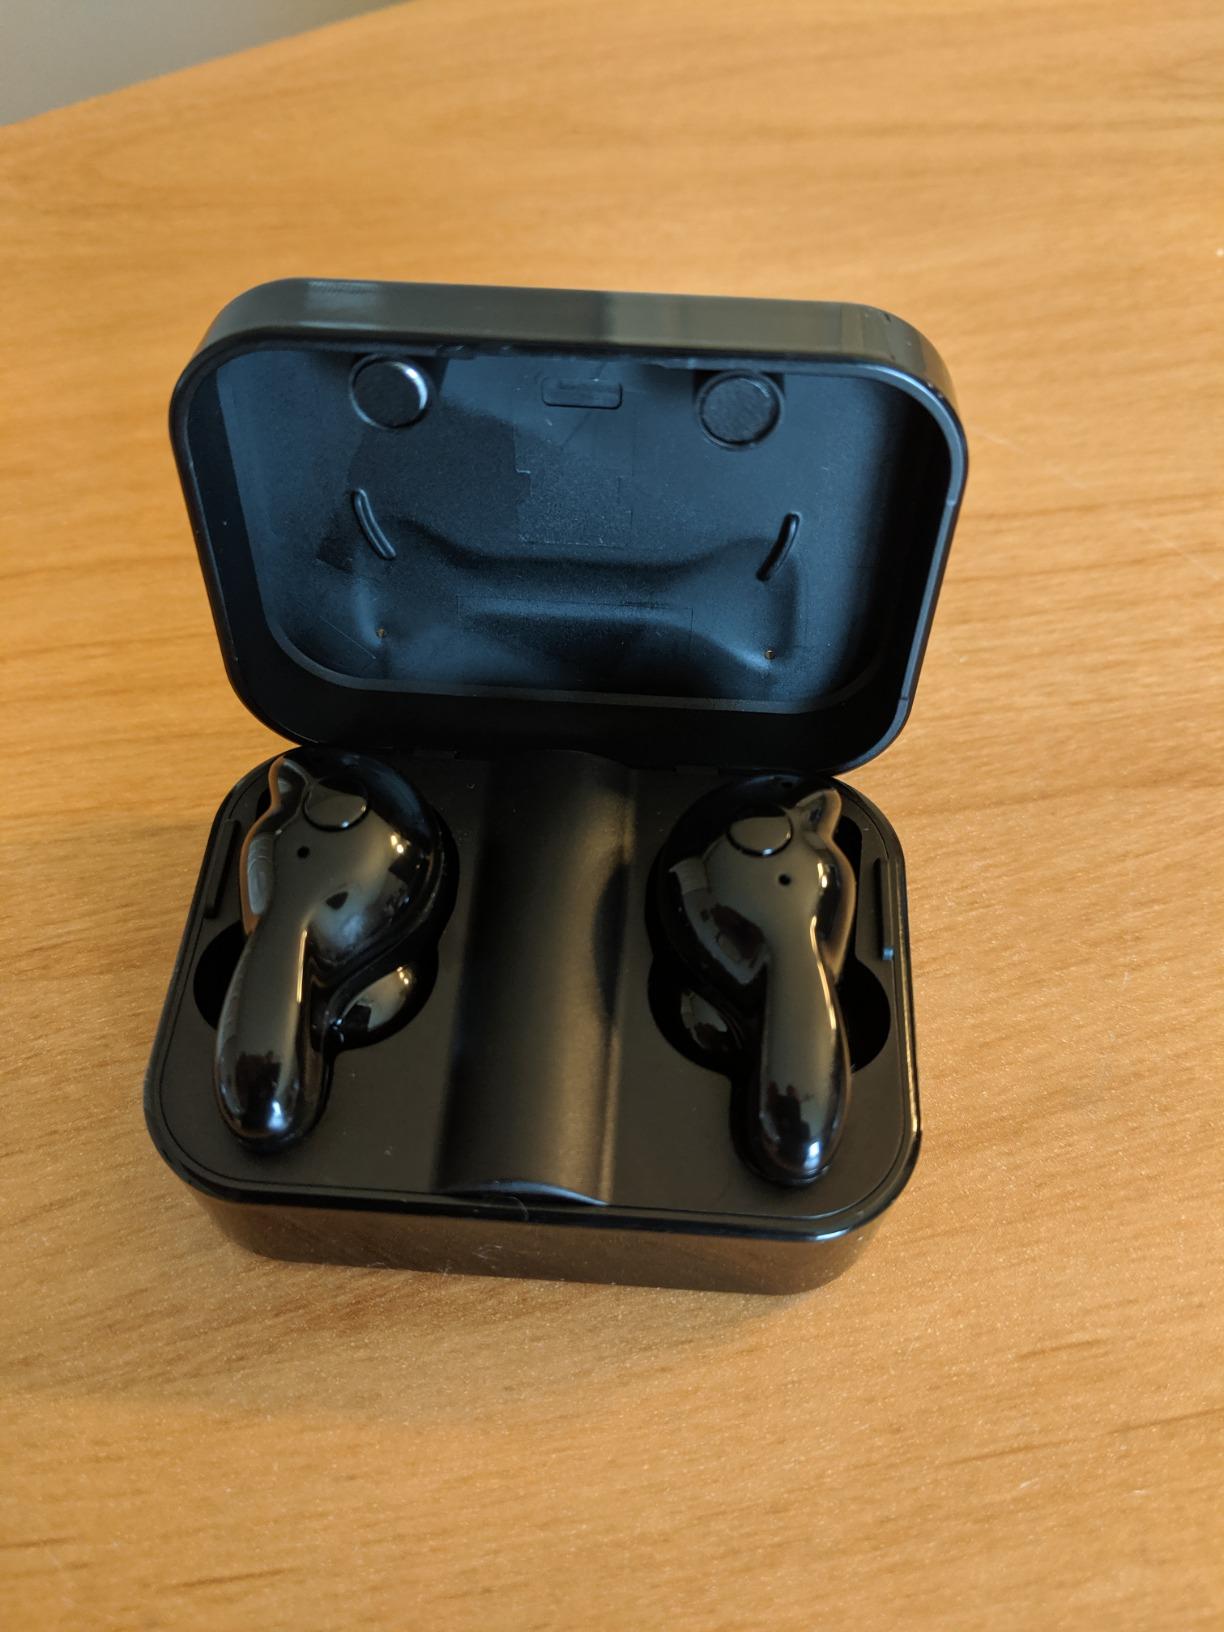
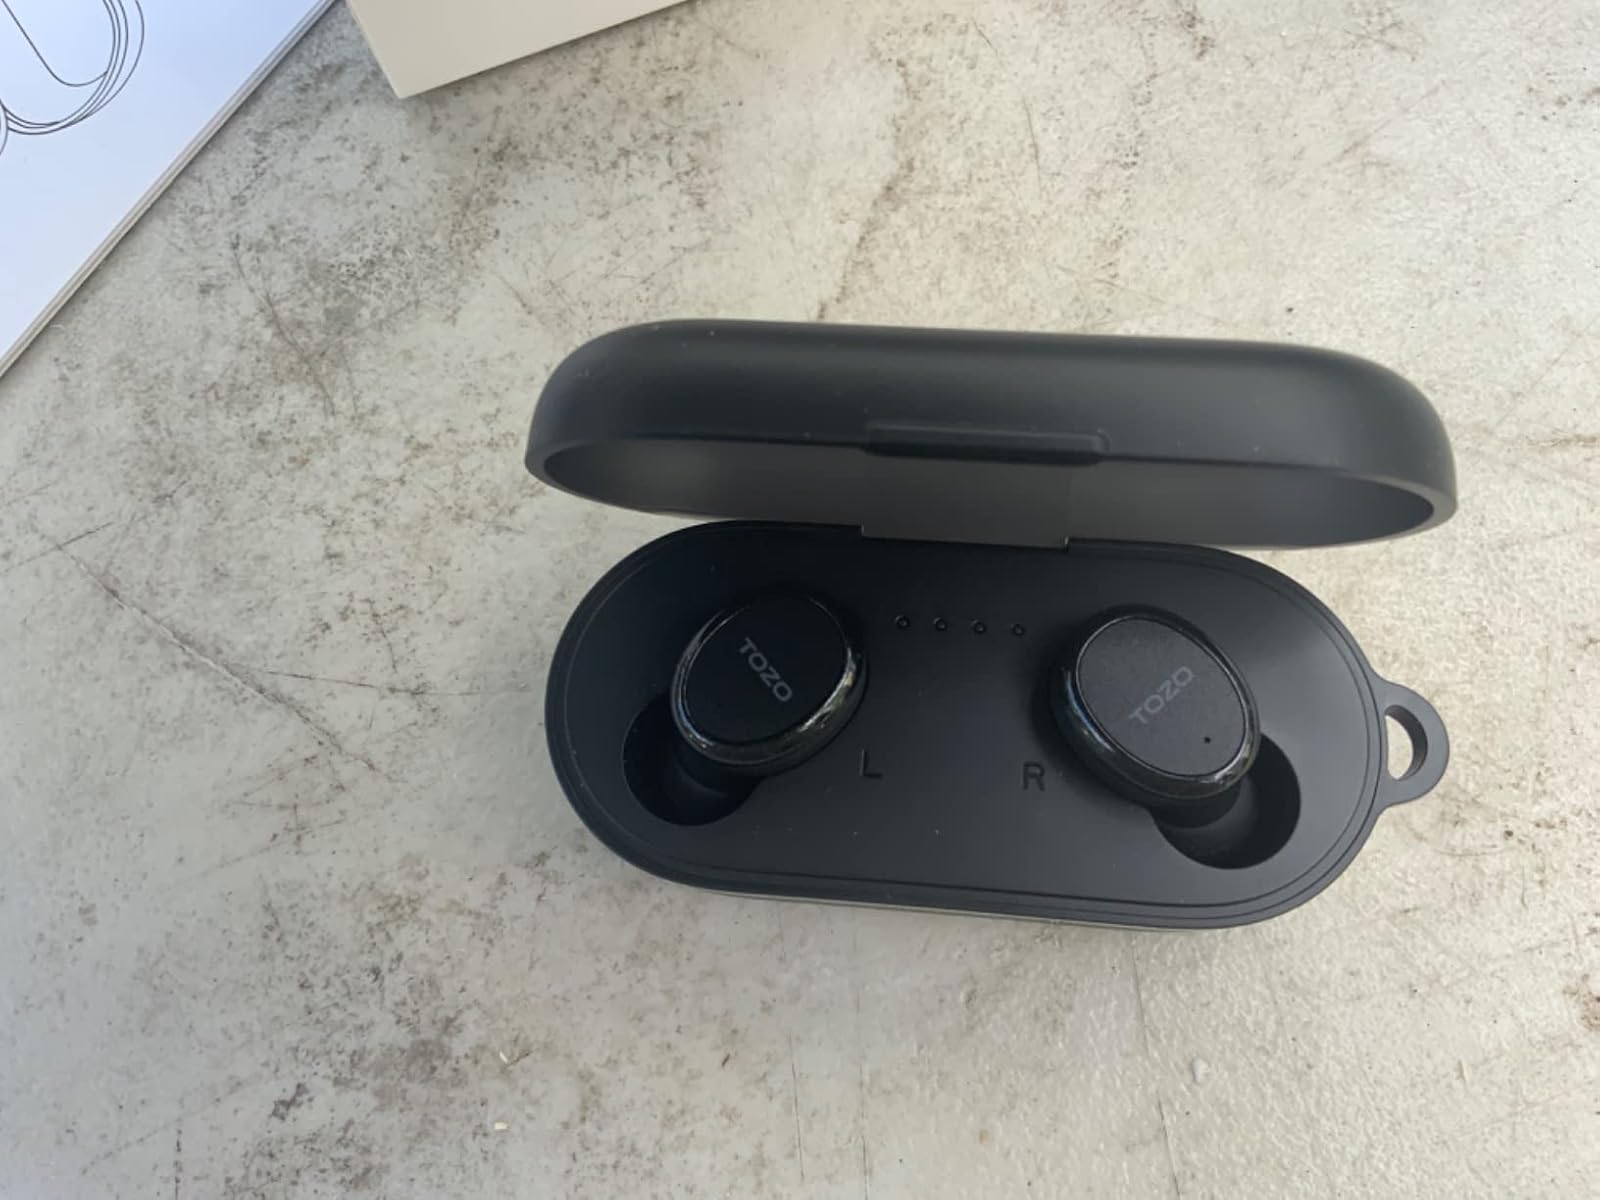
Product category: earbuds
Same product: no